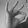
ASL letter: F